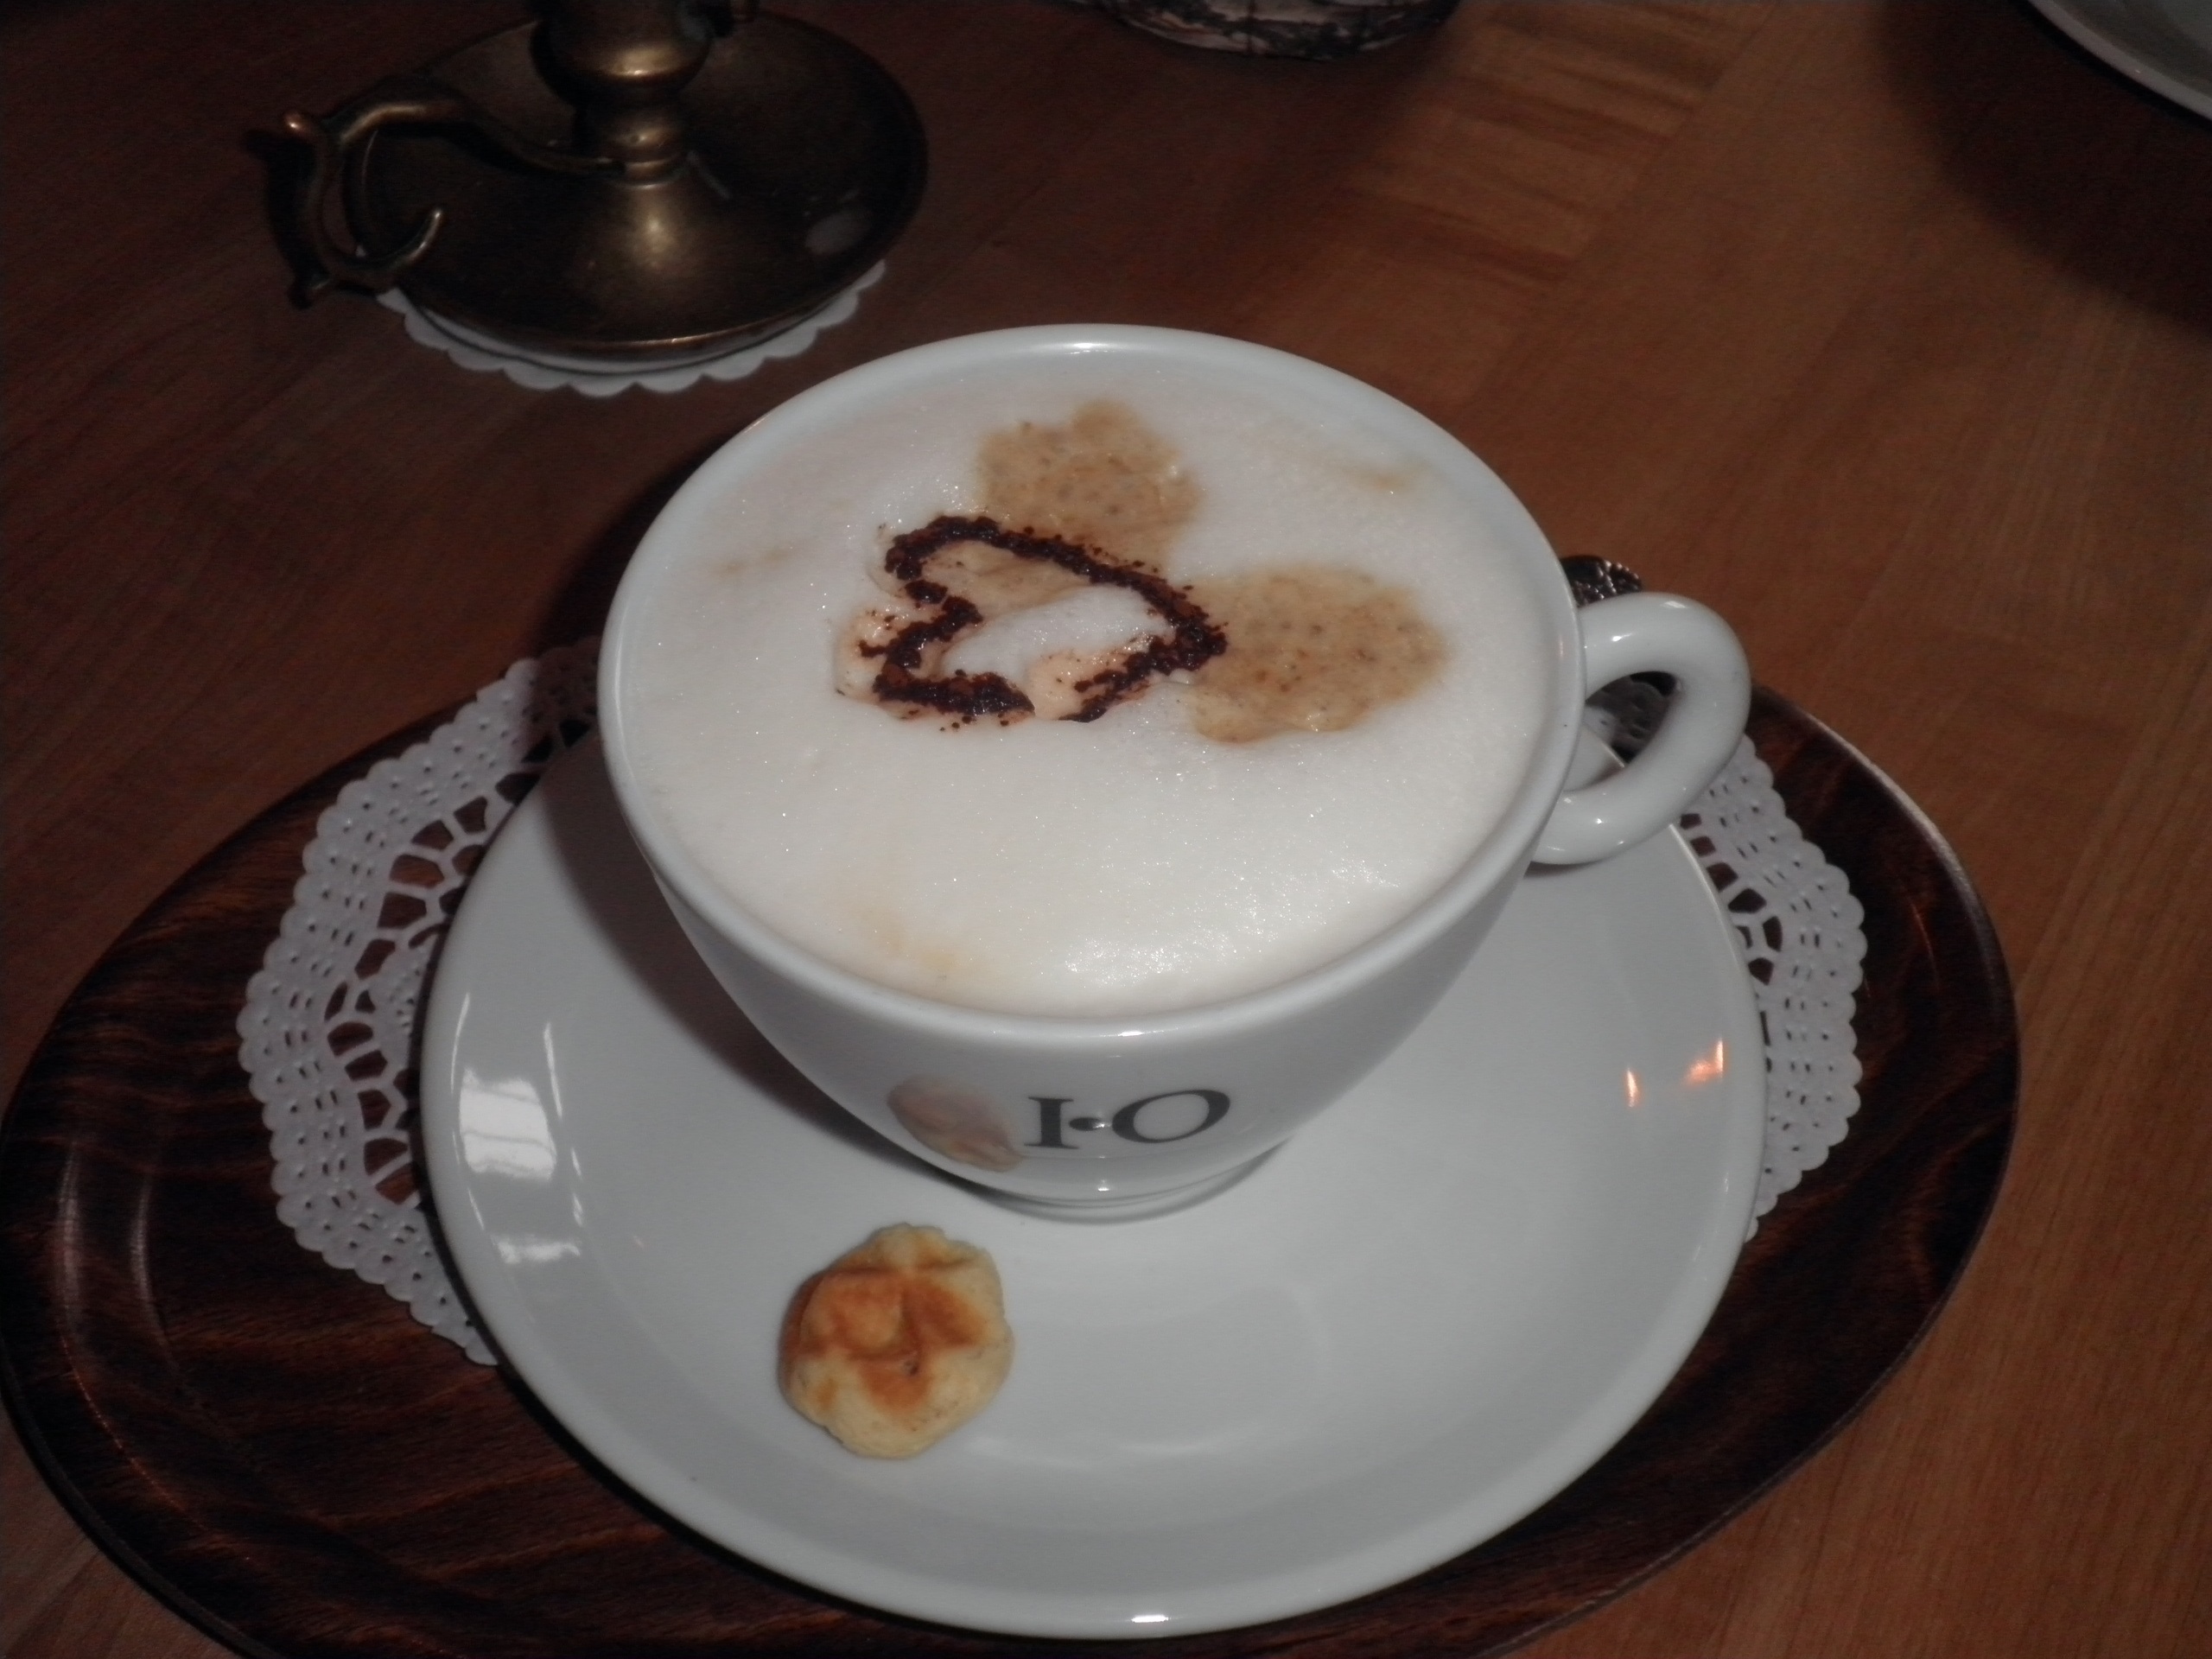
cafe, coffee, cup, cappuccino, heart, meal, food, drink, biscuit, espresso, dessert, coffee cup, ornament, beverages, milchschaum, caf au lait, caff macchiato, salep, mocaccino